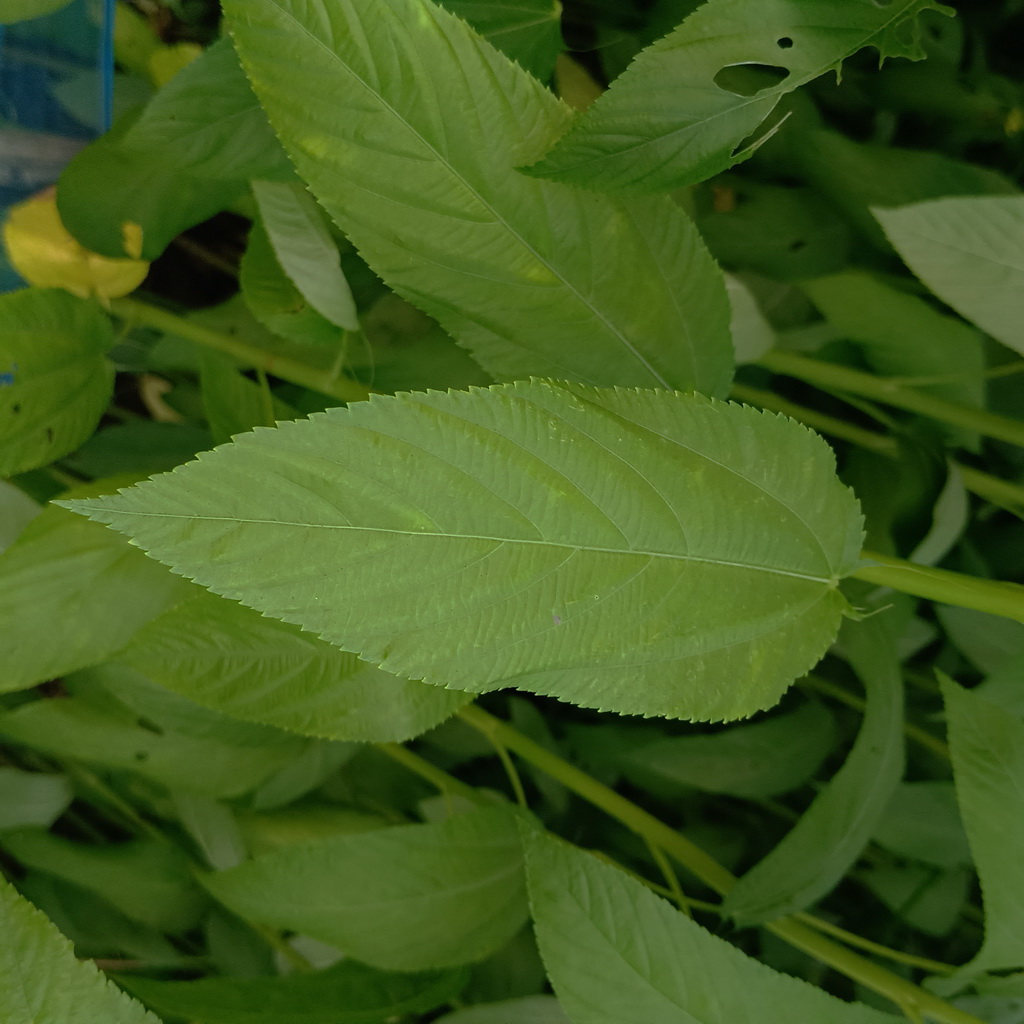
Label: Fresh